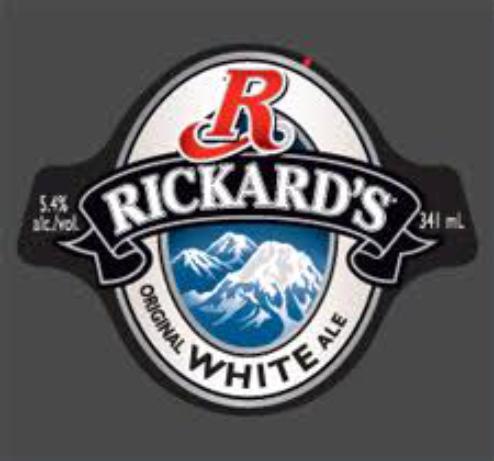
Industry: Food